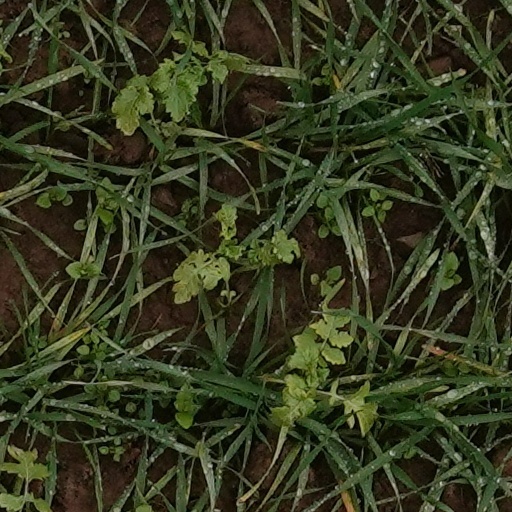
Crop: wheat